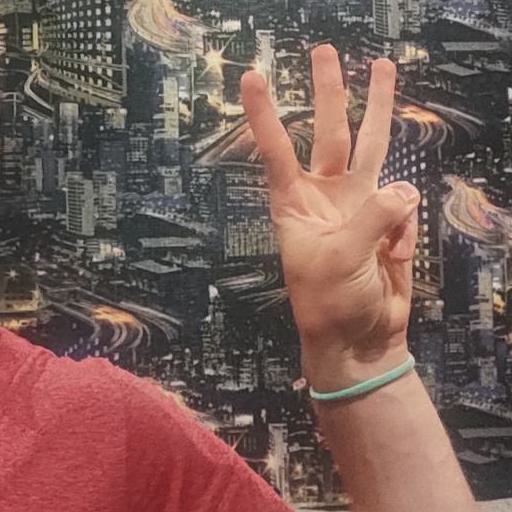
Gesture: three